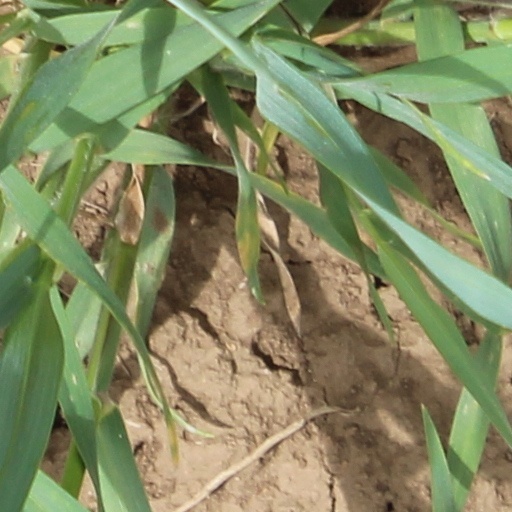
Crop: wheat